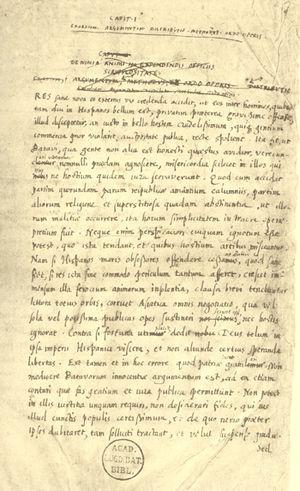
Hugo de Groot dit Grotius est un humaniste, diplomate, avocat, théologien et juriste né dans les Provinces-Unies. Jeune prodige intellectuel, il a étudié à l'Université de Leyde. Il a été emprisonné pour son implication dans les conflits intra-calvinistes de la République néerlandaise, mais s'est échappé caché dans un coffre à livres. Grotius a écrit la plupart de ses œuvres majeures en exil en France.
Hugo de Groot dit Grotius est un humaniste, diplomate, avocat, théologien et juriste né dans les Provinces-Unies. Jeune prodige intellectuel, il a étudié à l'Université de Leyde. Il a été emprisonné pour son implication dans les conflits intra-calvinistes de la République néerlandaise, mais s'est échappé caché dans un coffre à livres. Grotius a écrit la plupart de ses œuvres majeures en exil en France.
La guerre de Quatre-Vingts Ans, également appelée révolte des Pays-Bas et parfois désignée en tant que révolte des Gueux, est le soulèvement armé mené de 1568 à 1648 — sauf pendant la Trêve de douze ans de 1609 à 1621 — contre la monarchie espagnole par les provinces s'étendant aujourd'hui sur les Pays-Bas, la Belgique, le Luxembourg et le nord de la France. Au terme de ce soulèvement, les sept provinces septentrionales gagnent leur indépendance sous le nom de Provinces-Unies, indépendance rendue effective en 1581 par l'Acte de La Haye et reconnue par l’Espagne par un traité signé en 1648 en marge des traités de Westphalie.